Project management

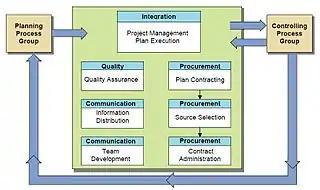
Executing process group processes

The execution/implementation phase ensures that the project management plan's deliverables are executed accordingly. This phase involves proper allocation, coordination, and management of human resources and any other resources such as materials and budgets. The output of this phase is the project deliverables.